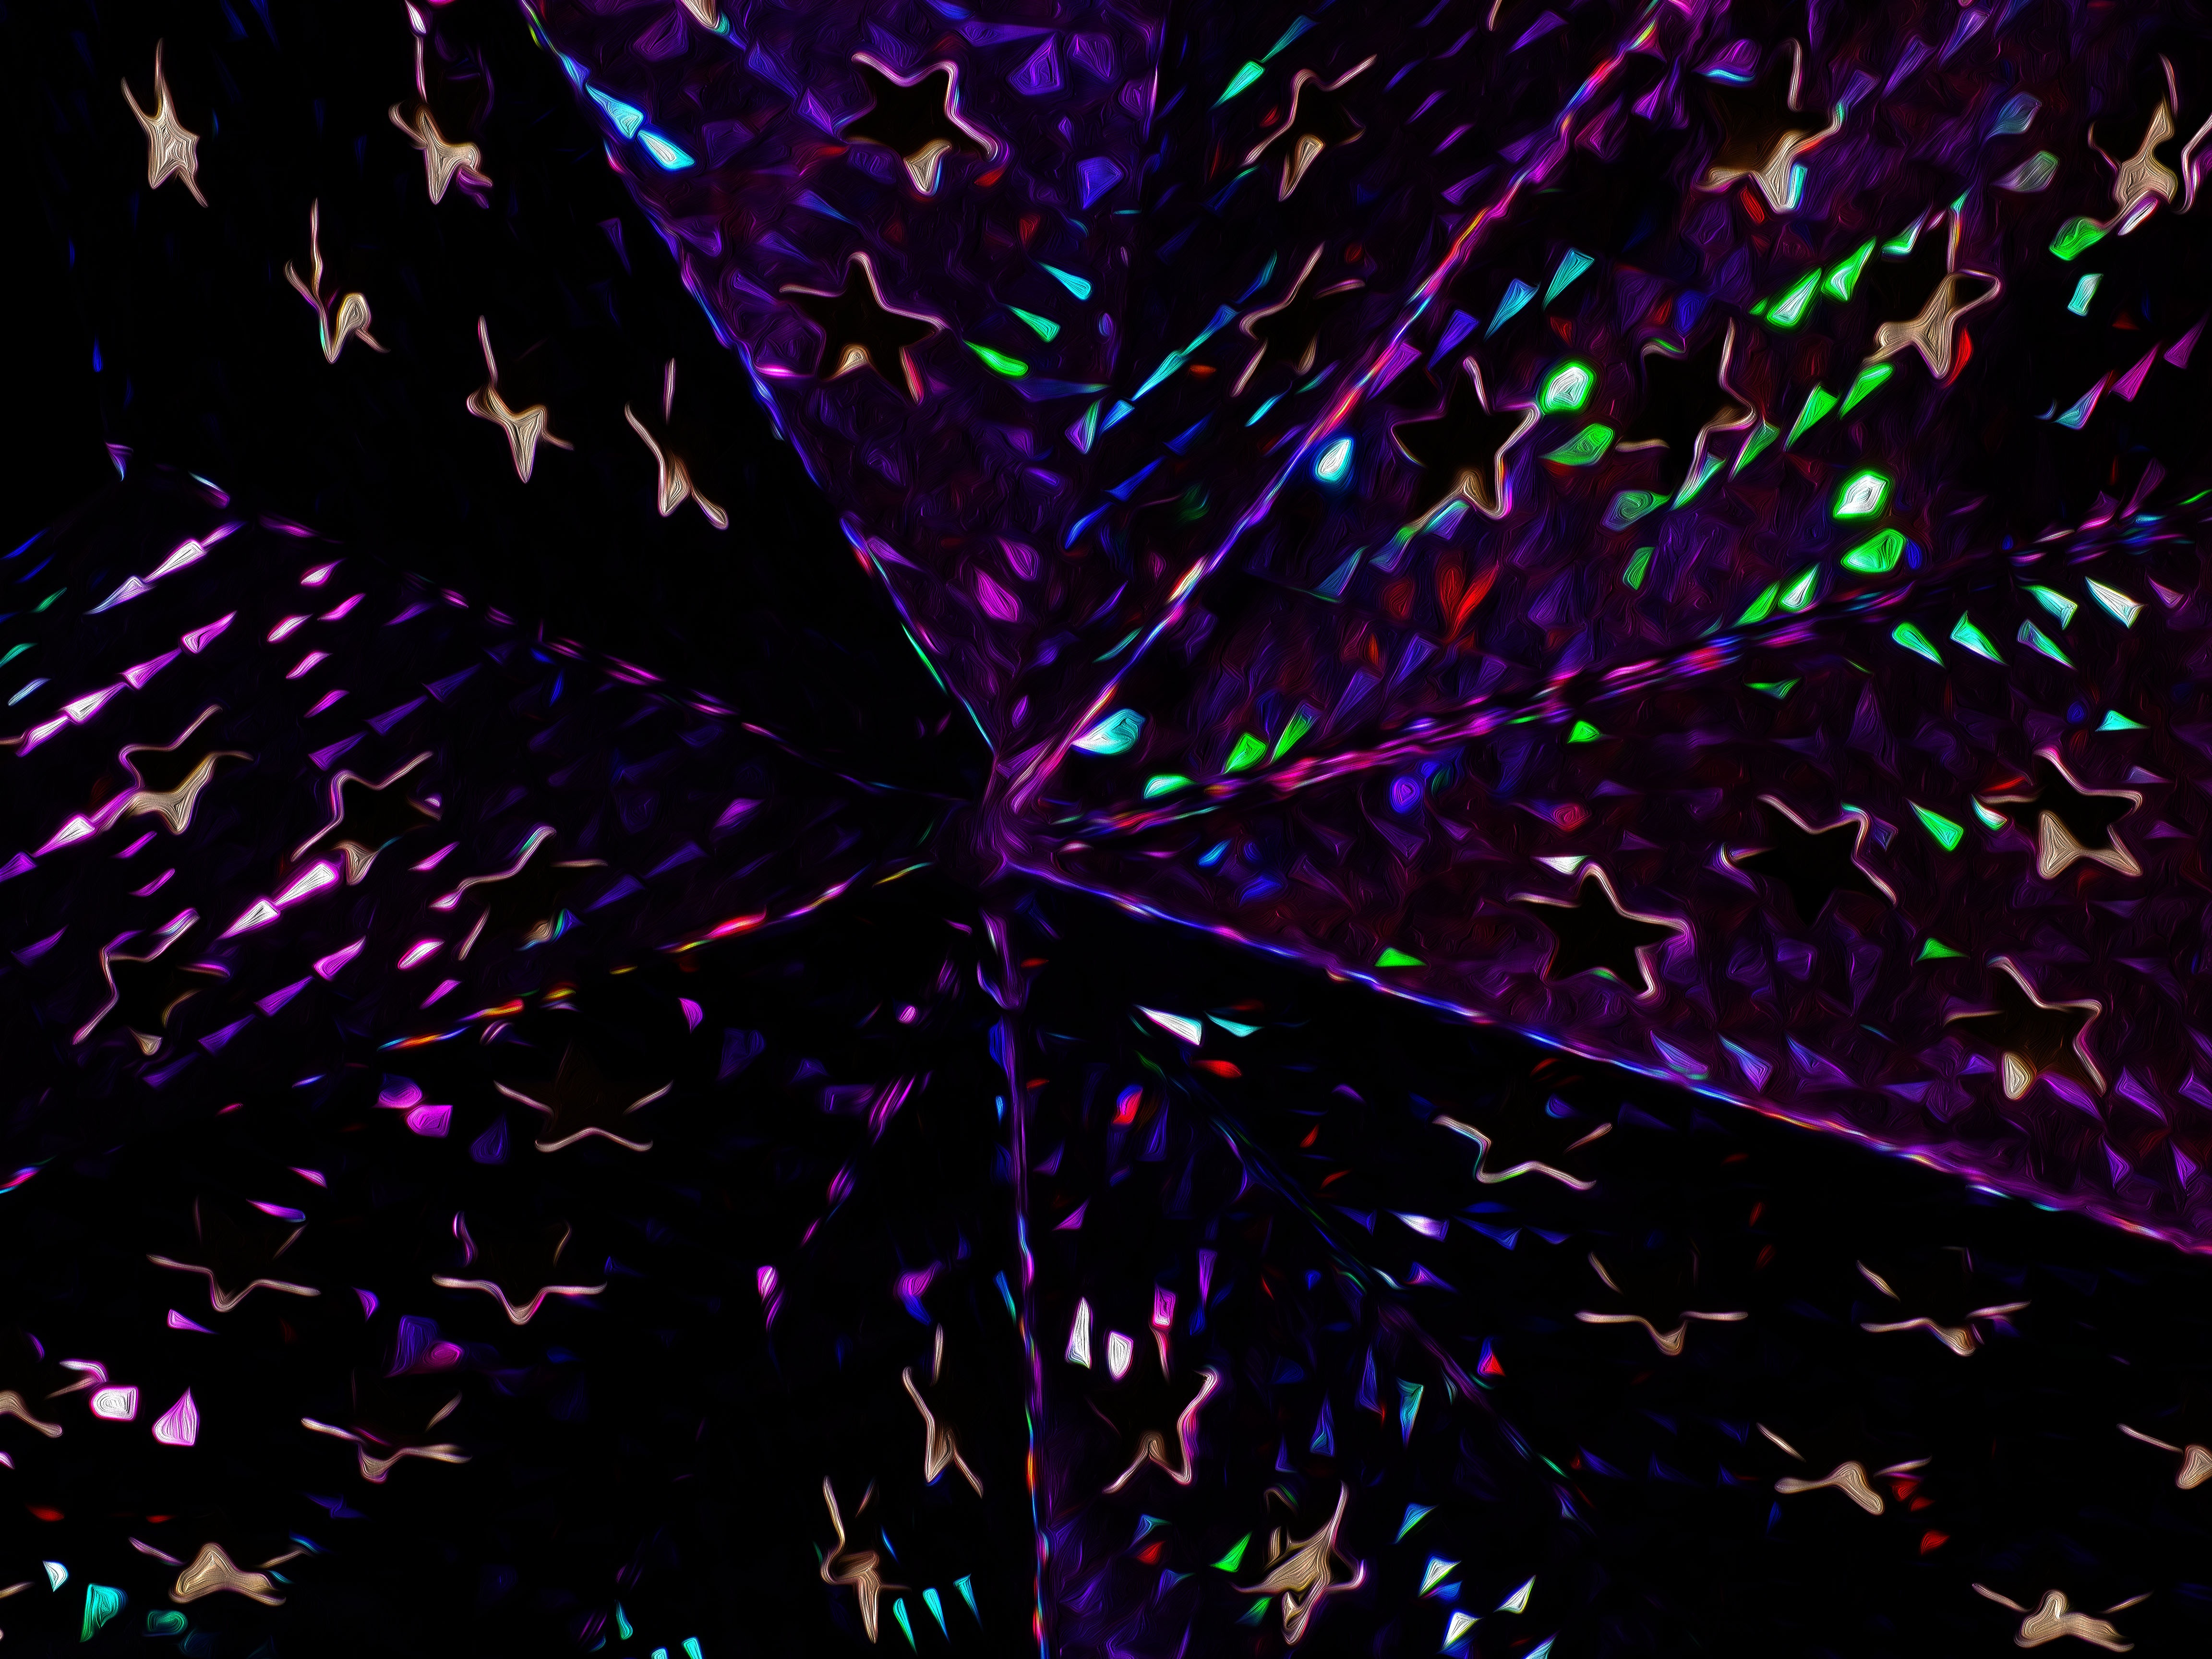
abstract, star, purple, line, color, glitter, background, violet, christmas lights, abstract background